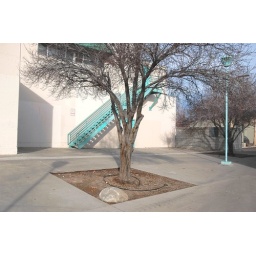
tree & rock in diamond - sparks, nv